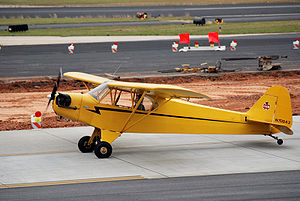
Piper J-3 Cub / Operationel historie / Efter krigen
Piper J-3 Cub i "Cub Yellow" farve
Piper J-3 Cub er et Amerikansk let fly, bygget mellem 1937 og 1947 af Piper Aircraft. Flyet har en simpel letvægtskonstruktion, som giver det gode flyveegenskaber ved lav hastighed, og gode egenskaber på korte baner. Cub er et af de mest kendte fly overhovedet: dens simple konstruktion, lave pris og popularitet, såvel som det store antal producerede eksemplarer, har vakt favorable sammenligninger med Ford's Model T bil.